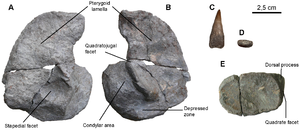
La liste suivante comprend tous les genres qui sont inclus dans l'ordre des Ichthyosauria ou dans le taxon mère Ichthyopterygia.